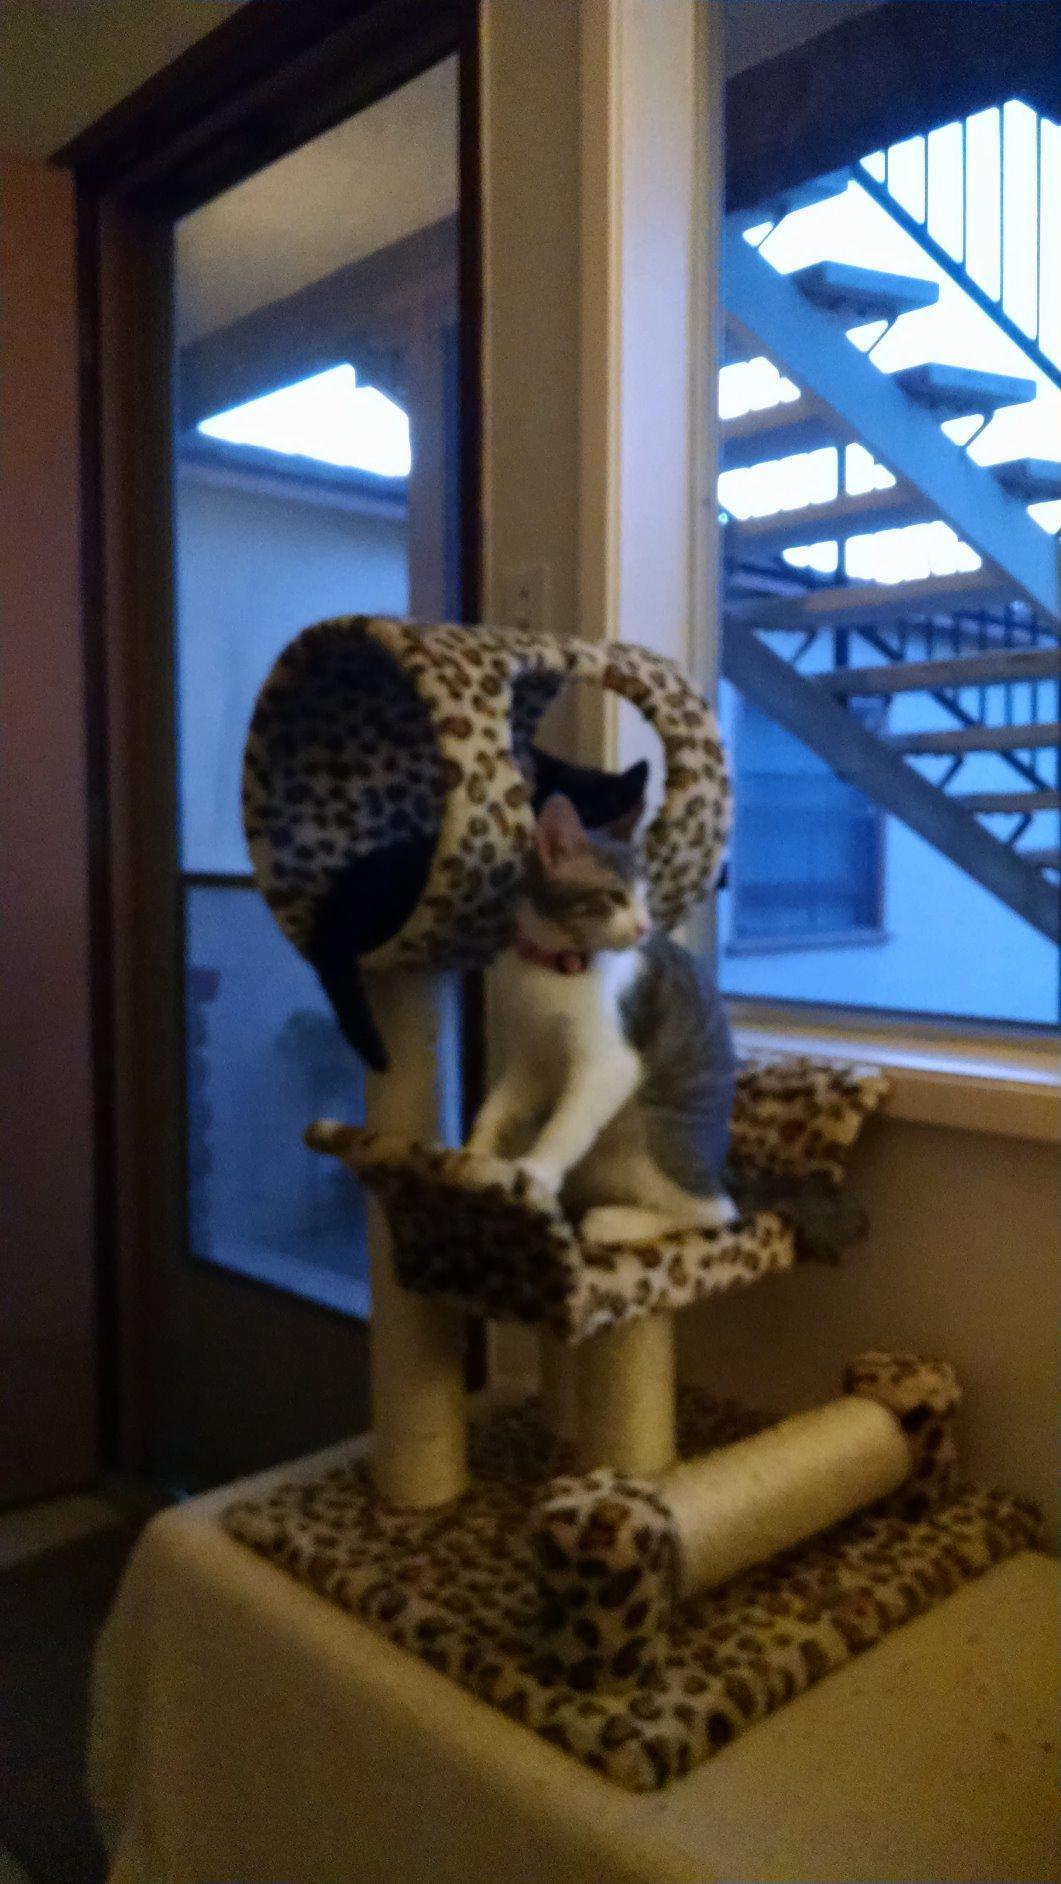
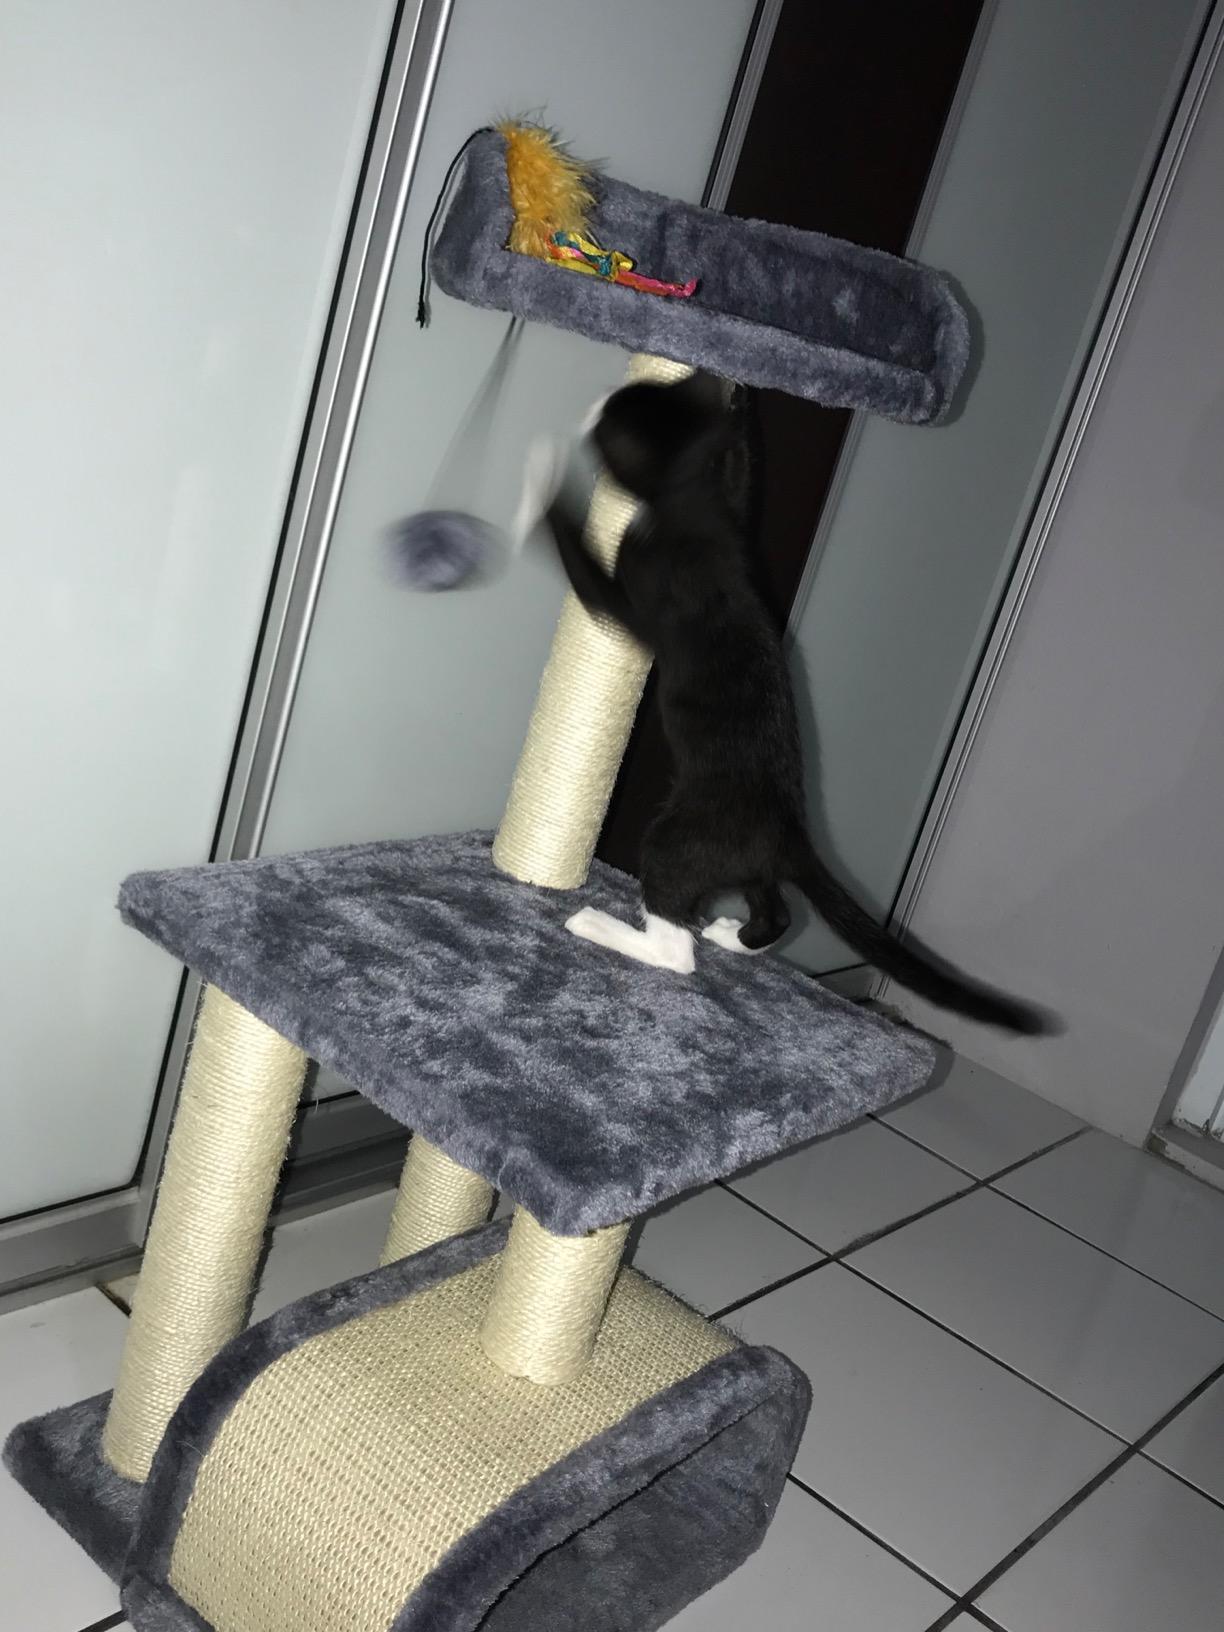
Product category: items_cat tree
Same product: no